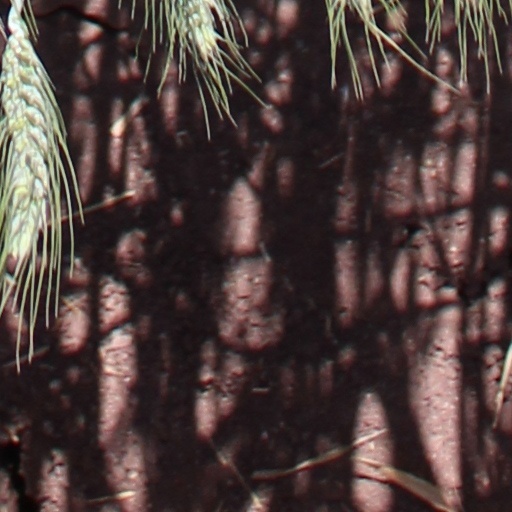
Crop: wheat